Scottish National Party

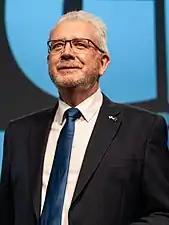
Mike Russell, the most recent President of the Scottish National Party

The Scottish National Party did not have a clear ideological position until the 1970s, when it sought to explicitly present itself as a social democratic party in terms of party policy and publicity. During the period from its foundation until the 1960s, the SNP was essentially a moderate centrist party. Debate within the party focused more on the SNP being distinct as an all-Scotland national movement, with it being neither of the left nor the right, but constituting a new politics that sought to put Scotland first.